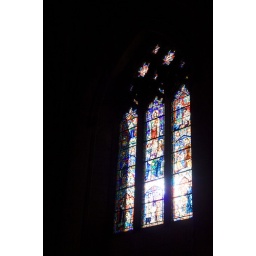
The setting sun lights a three-paneled stained glass window depicting Christ and numerous saints in Washington National Cathedral